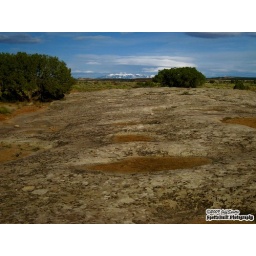
the la sal mountains off in the distance, in the fore ground are &amp;quot;soup bowls&amp;quot; in sand stone with lichen of various color